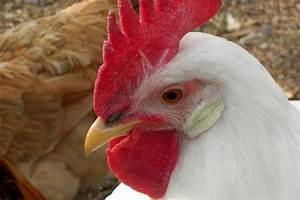
Label: chicken